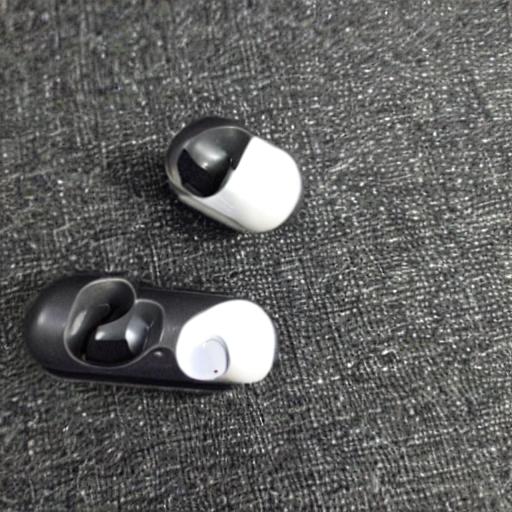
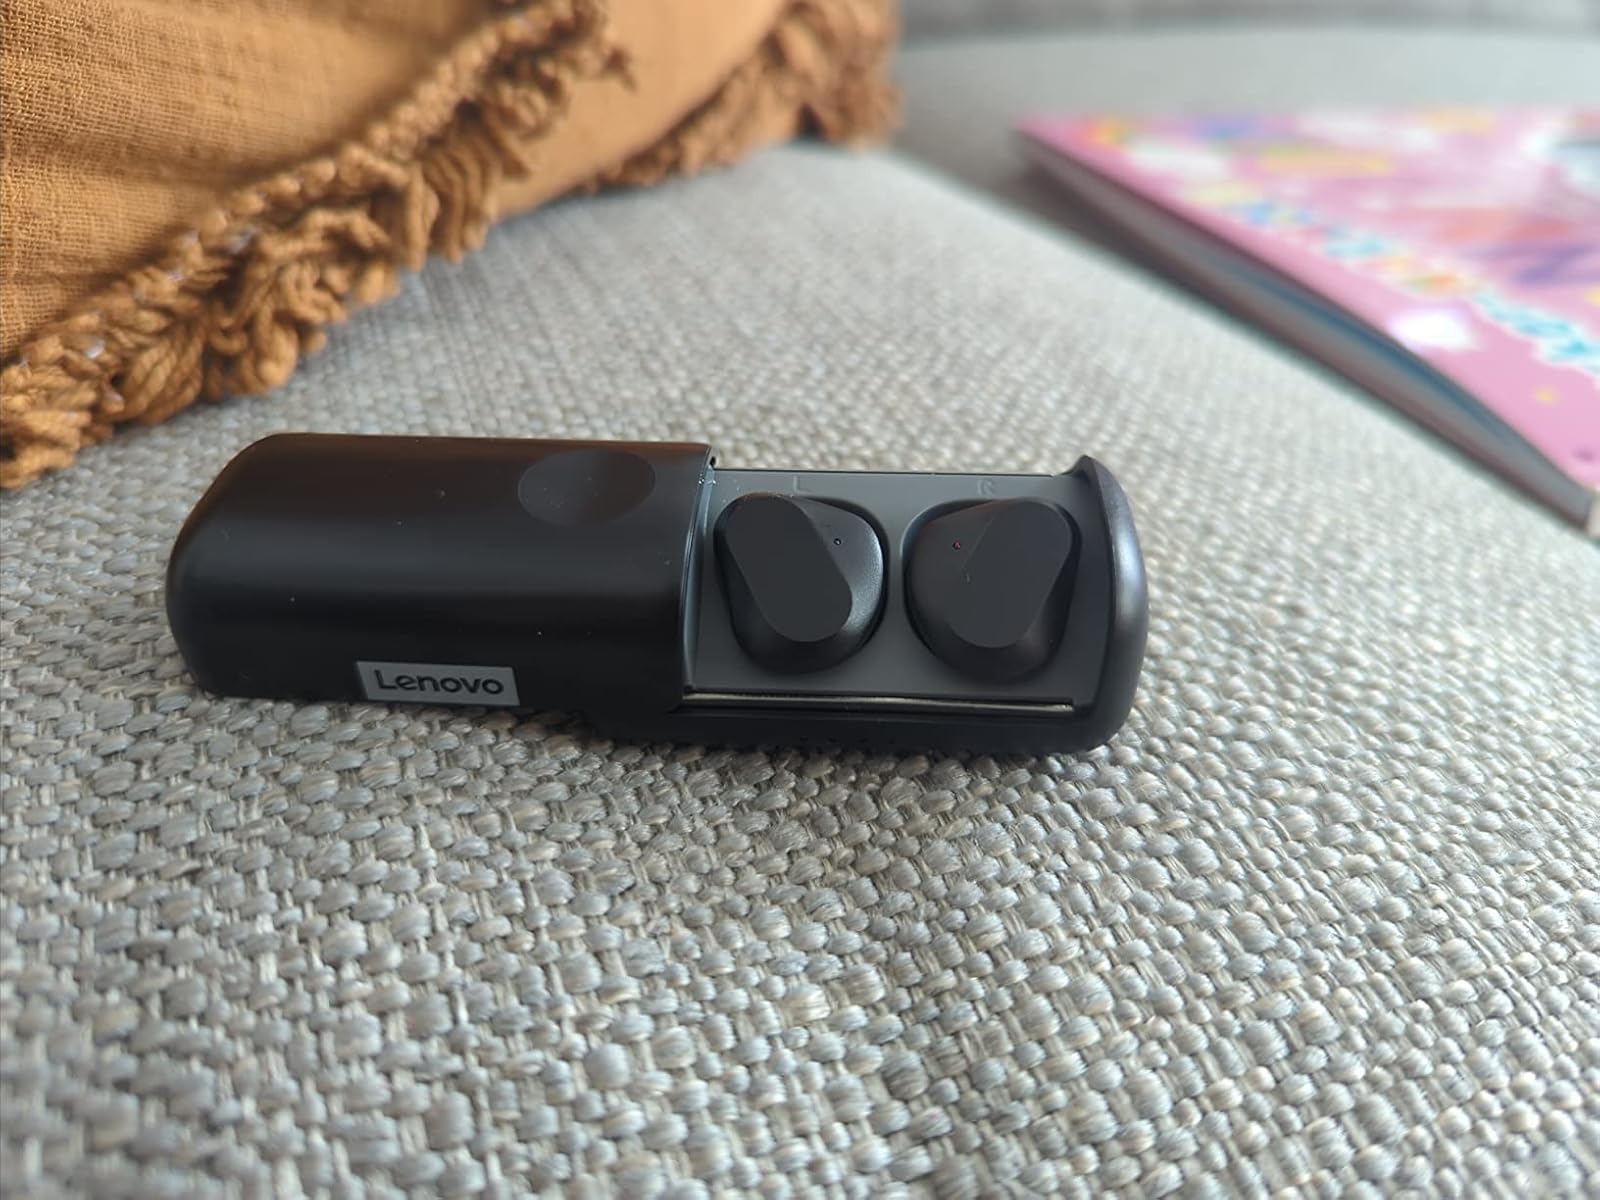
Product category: earbuds
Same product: no